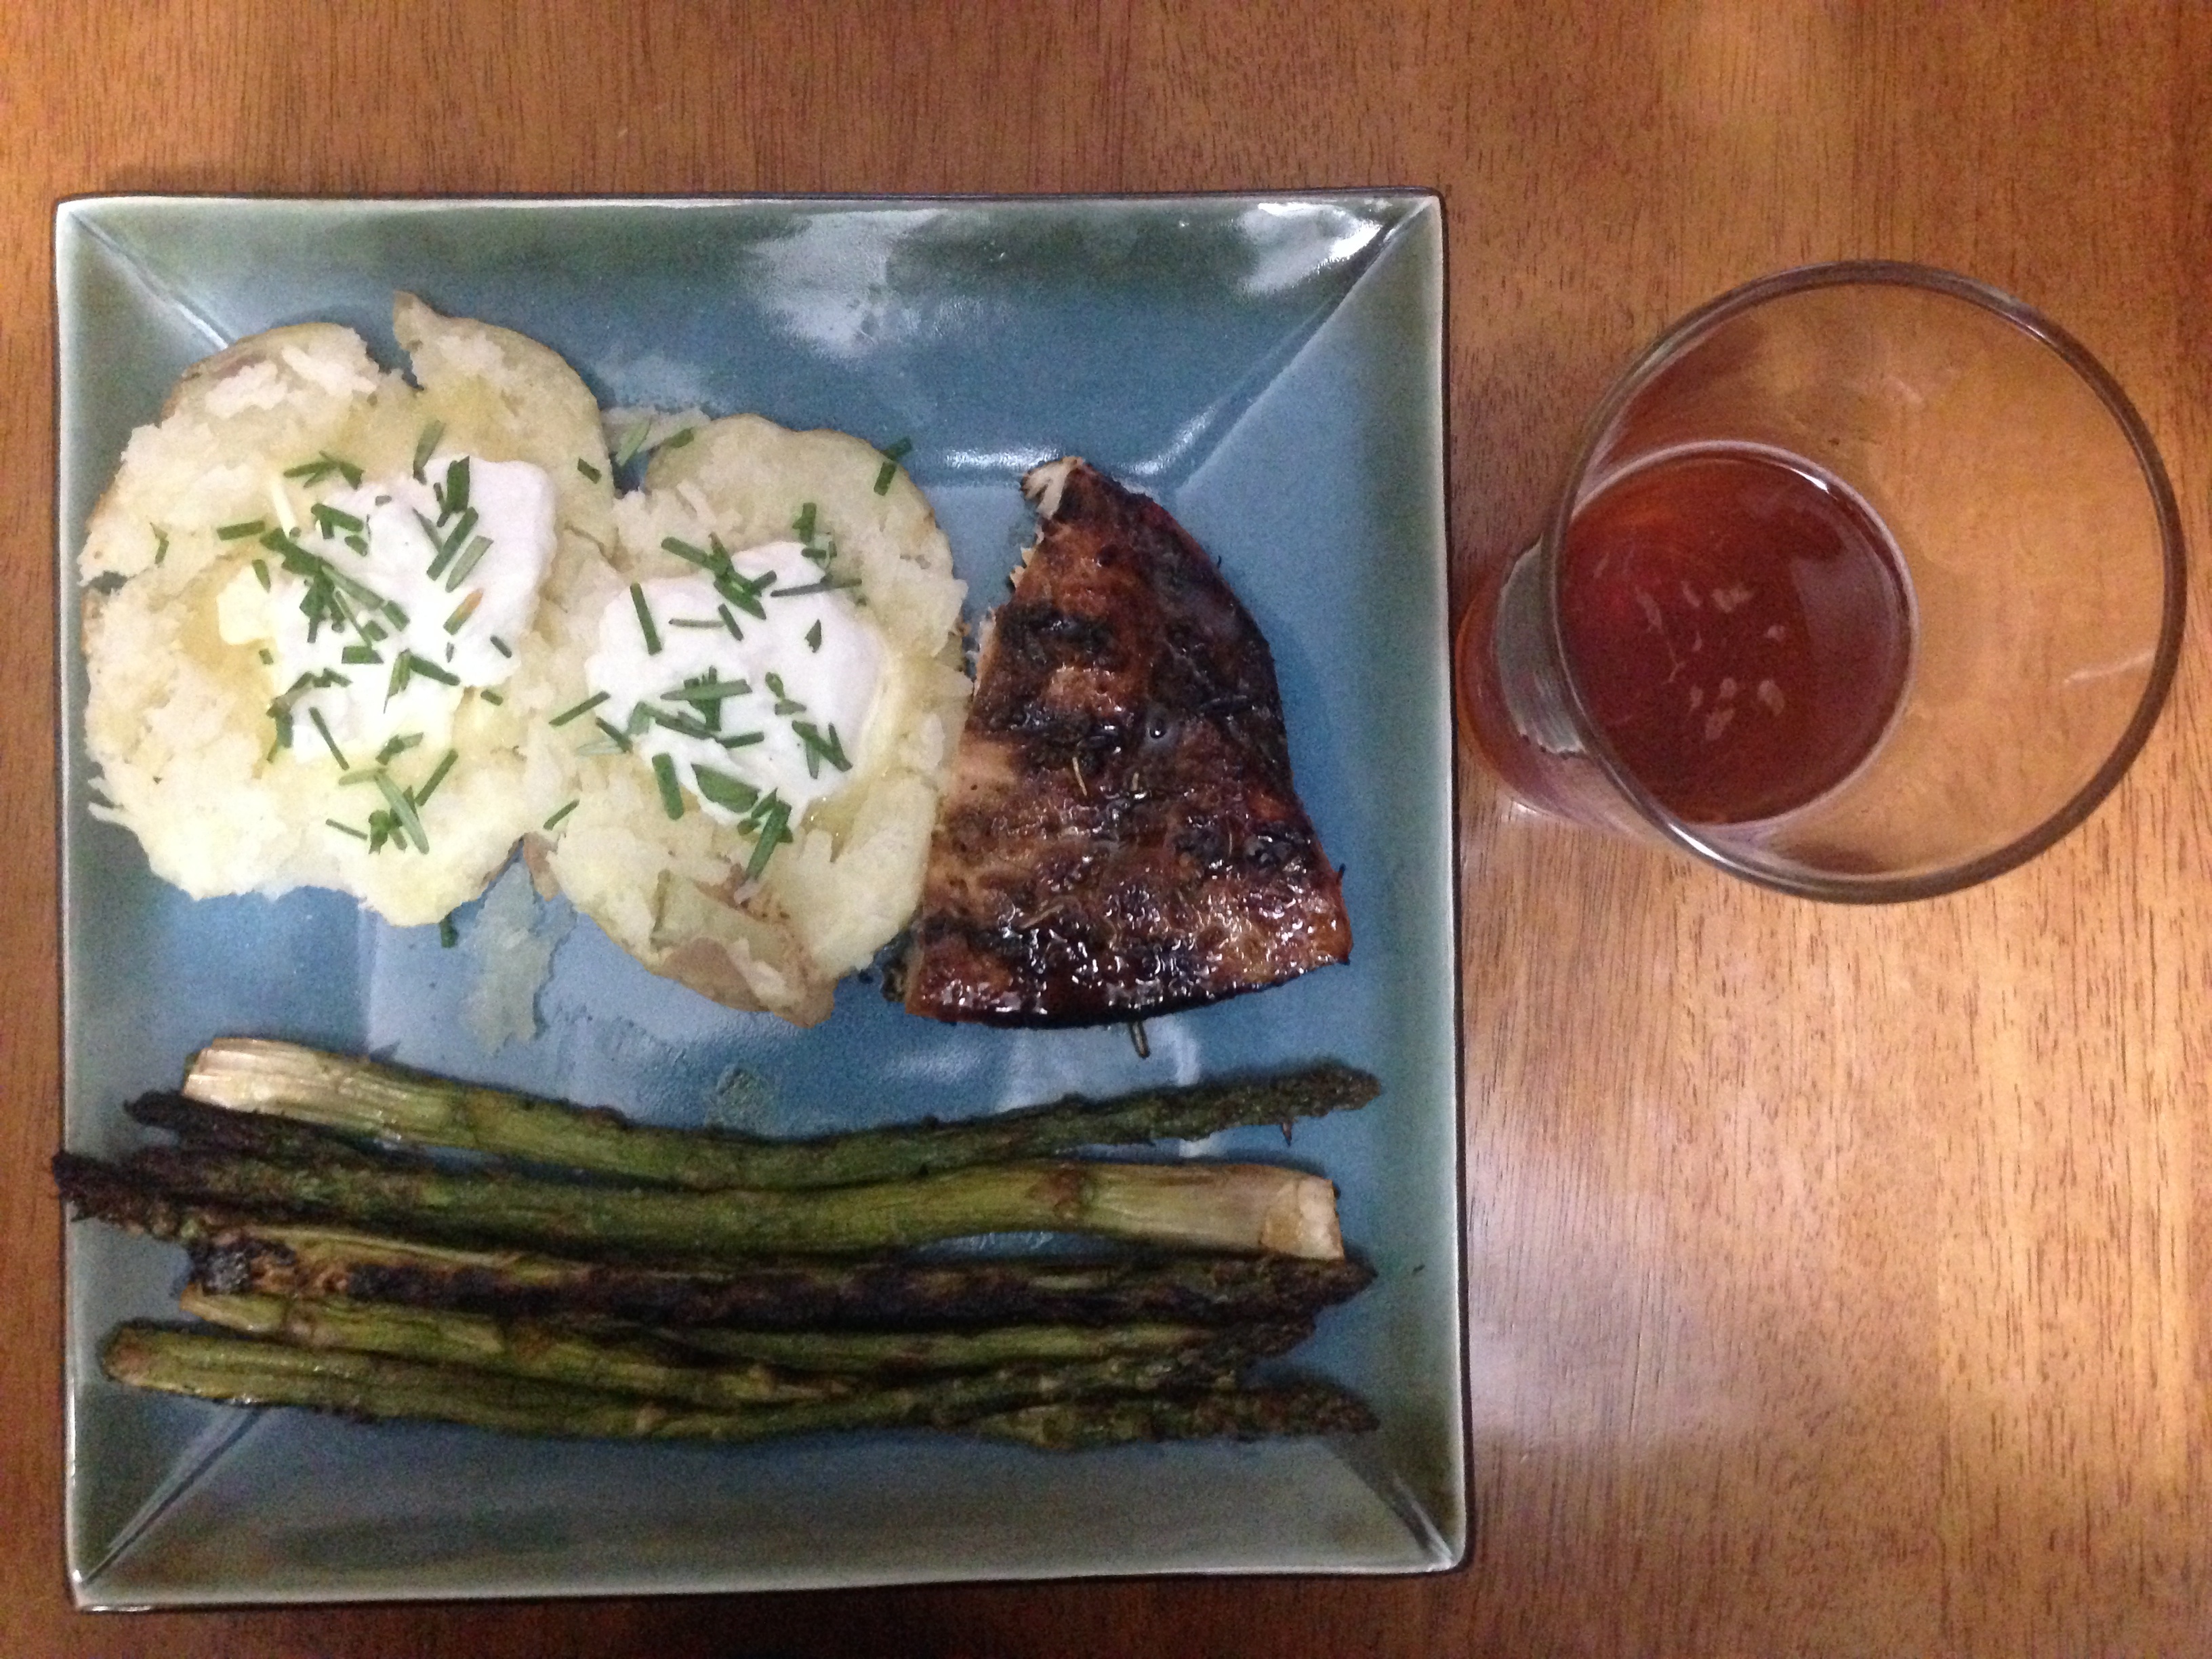
dish, meal, food, produce, vegetable, fish, meat, lunch, cuisine